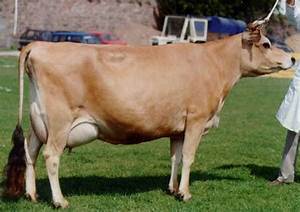
Label: mucca